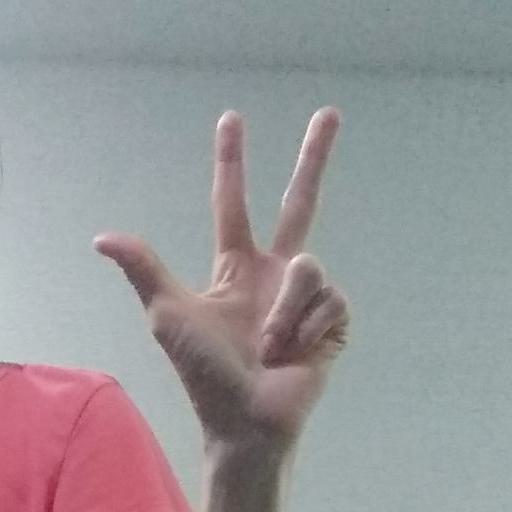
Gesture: three2